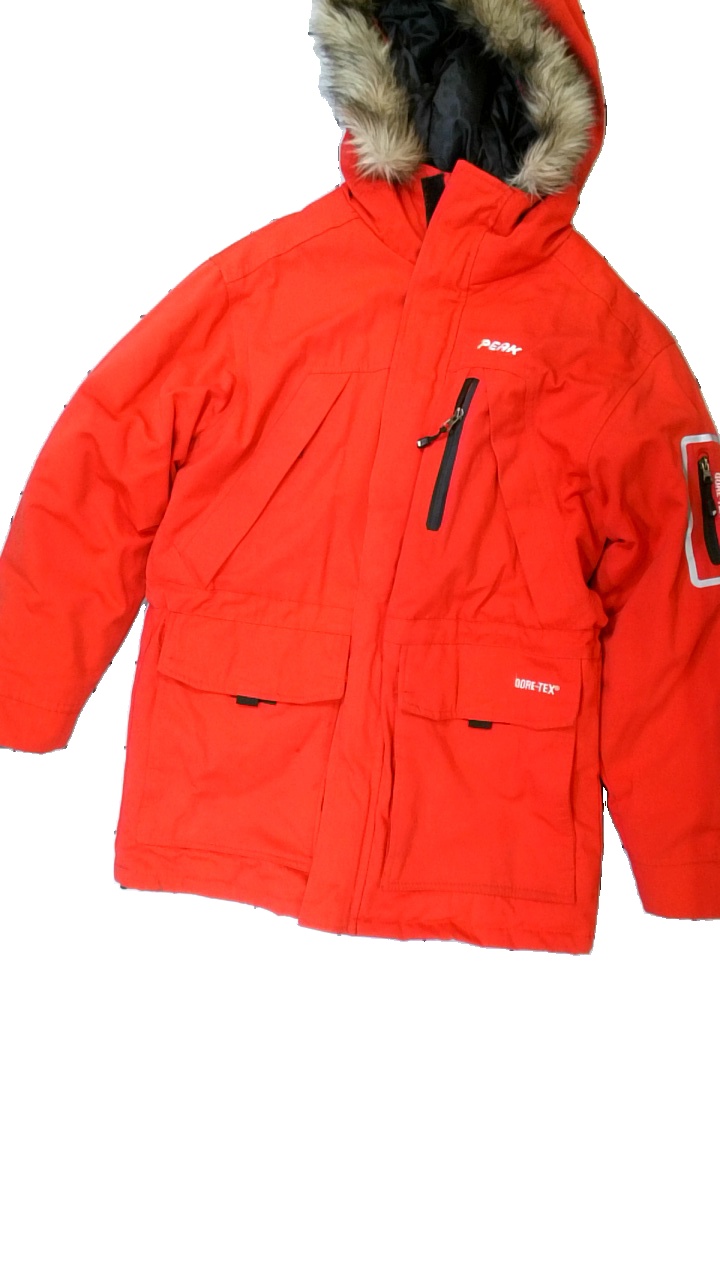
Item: Winter Jacket (Ladies)
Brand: Peak Performance
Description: röd vinterjacka med fläckar fram och loggor på
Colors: Red, White
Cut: Regular
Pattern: Logo print
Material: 84% polyester 16% cotton
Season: Winter
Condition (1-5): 3
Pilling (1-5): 5
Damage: fläckar
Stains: Major
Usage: Export
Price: <50